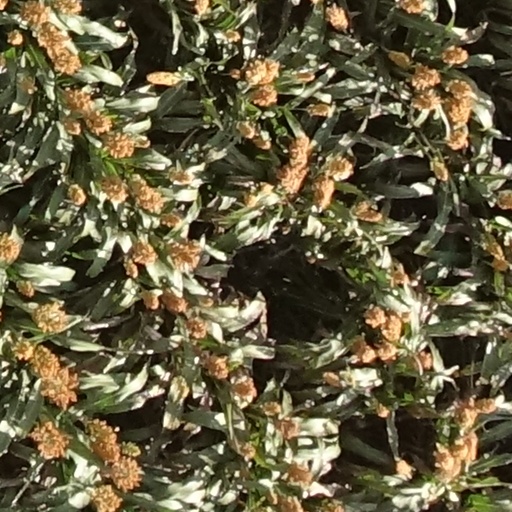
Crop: sorghum